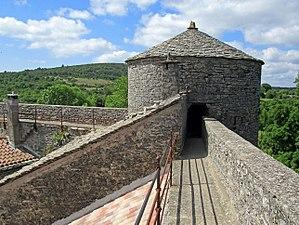
Anciens remparts à La Couvertoirade, Aveyron, France This building is indexed in the Base Mérimée, a database of architectural heritage maintained by the French Ministry of Culture,
La Couvertoirade est une commune française, située dans le département de l'Aveyron, en région Occitanie.